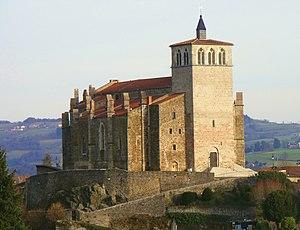
Saint-Symphorien-sur-Coise est une commune française, située à 600 m d’altitude dans le département du Rhône en région Auvergne-Rhône-Alpes.